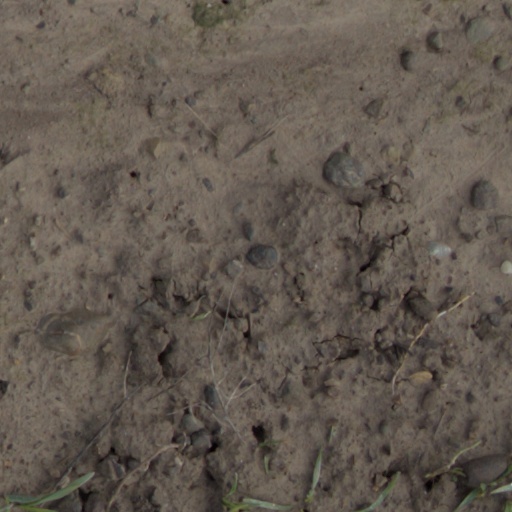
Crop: wheat